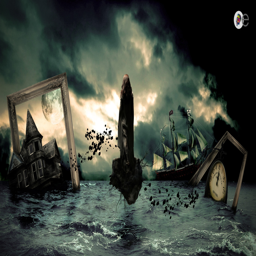
digital art selected for the #